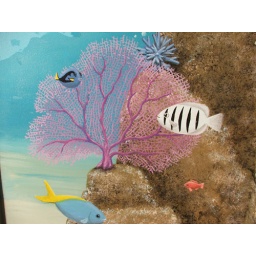
Sea fan and fish below the guard turtle and the light switch.